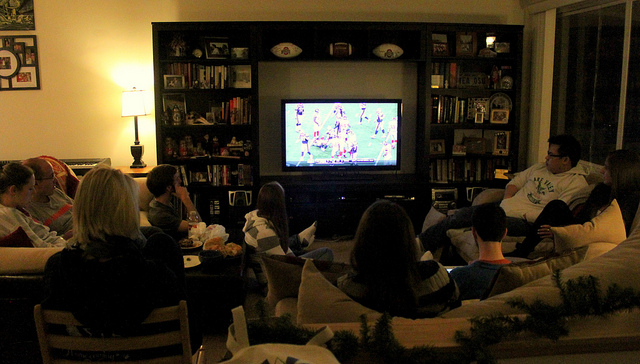
một số người đang ngồi quan sát trận bóng chày trên tivi